Mercedes AMG F1 W08 EQ Power+

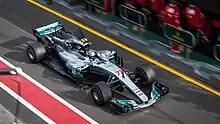
Bottas secured his first podium for Mercedes at the season-opening Australian Grand Prix

Hamilton took pole position for the season-opening , and held the early lead until the sole round of pit stops. He came out behind Red Bull's Max Verstappen and was unable to overtake him, giving Vettel the opportunity to build a lead which was big enough to emerge ahead of Hamilton after making his only pit stop. Hamilton was unable to catch Vettel and finished in second place. Bottas started third and held his position, securing a podium of his own.